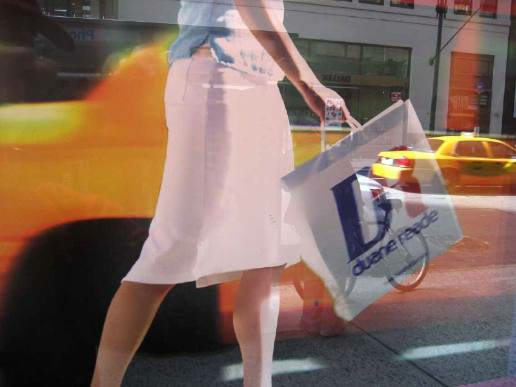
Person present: Yes